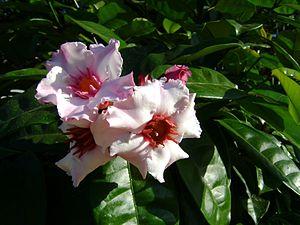
Strophanthus gratus, le Strophanthus glabre du Gabon, est une plante du genre Strophanthus, de la famille des Apocynaceae.